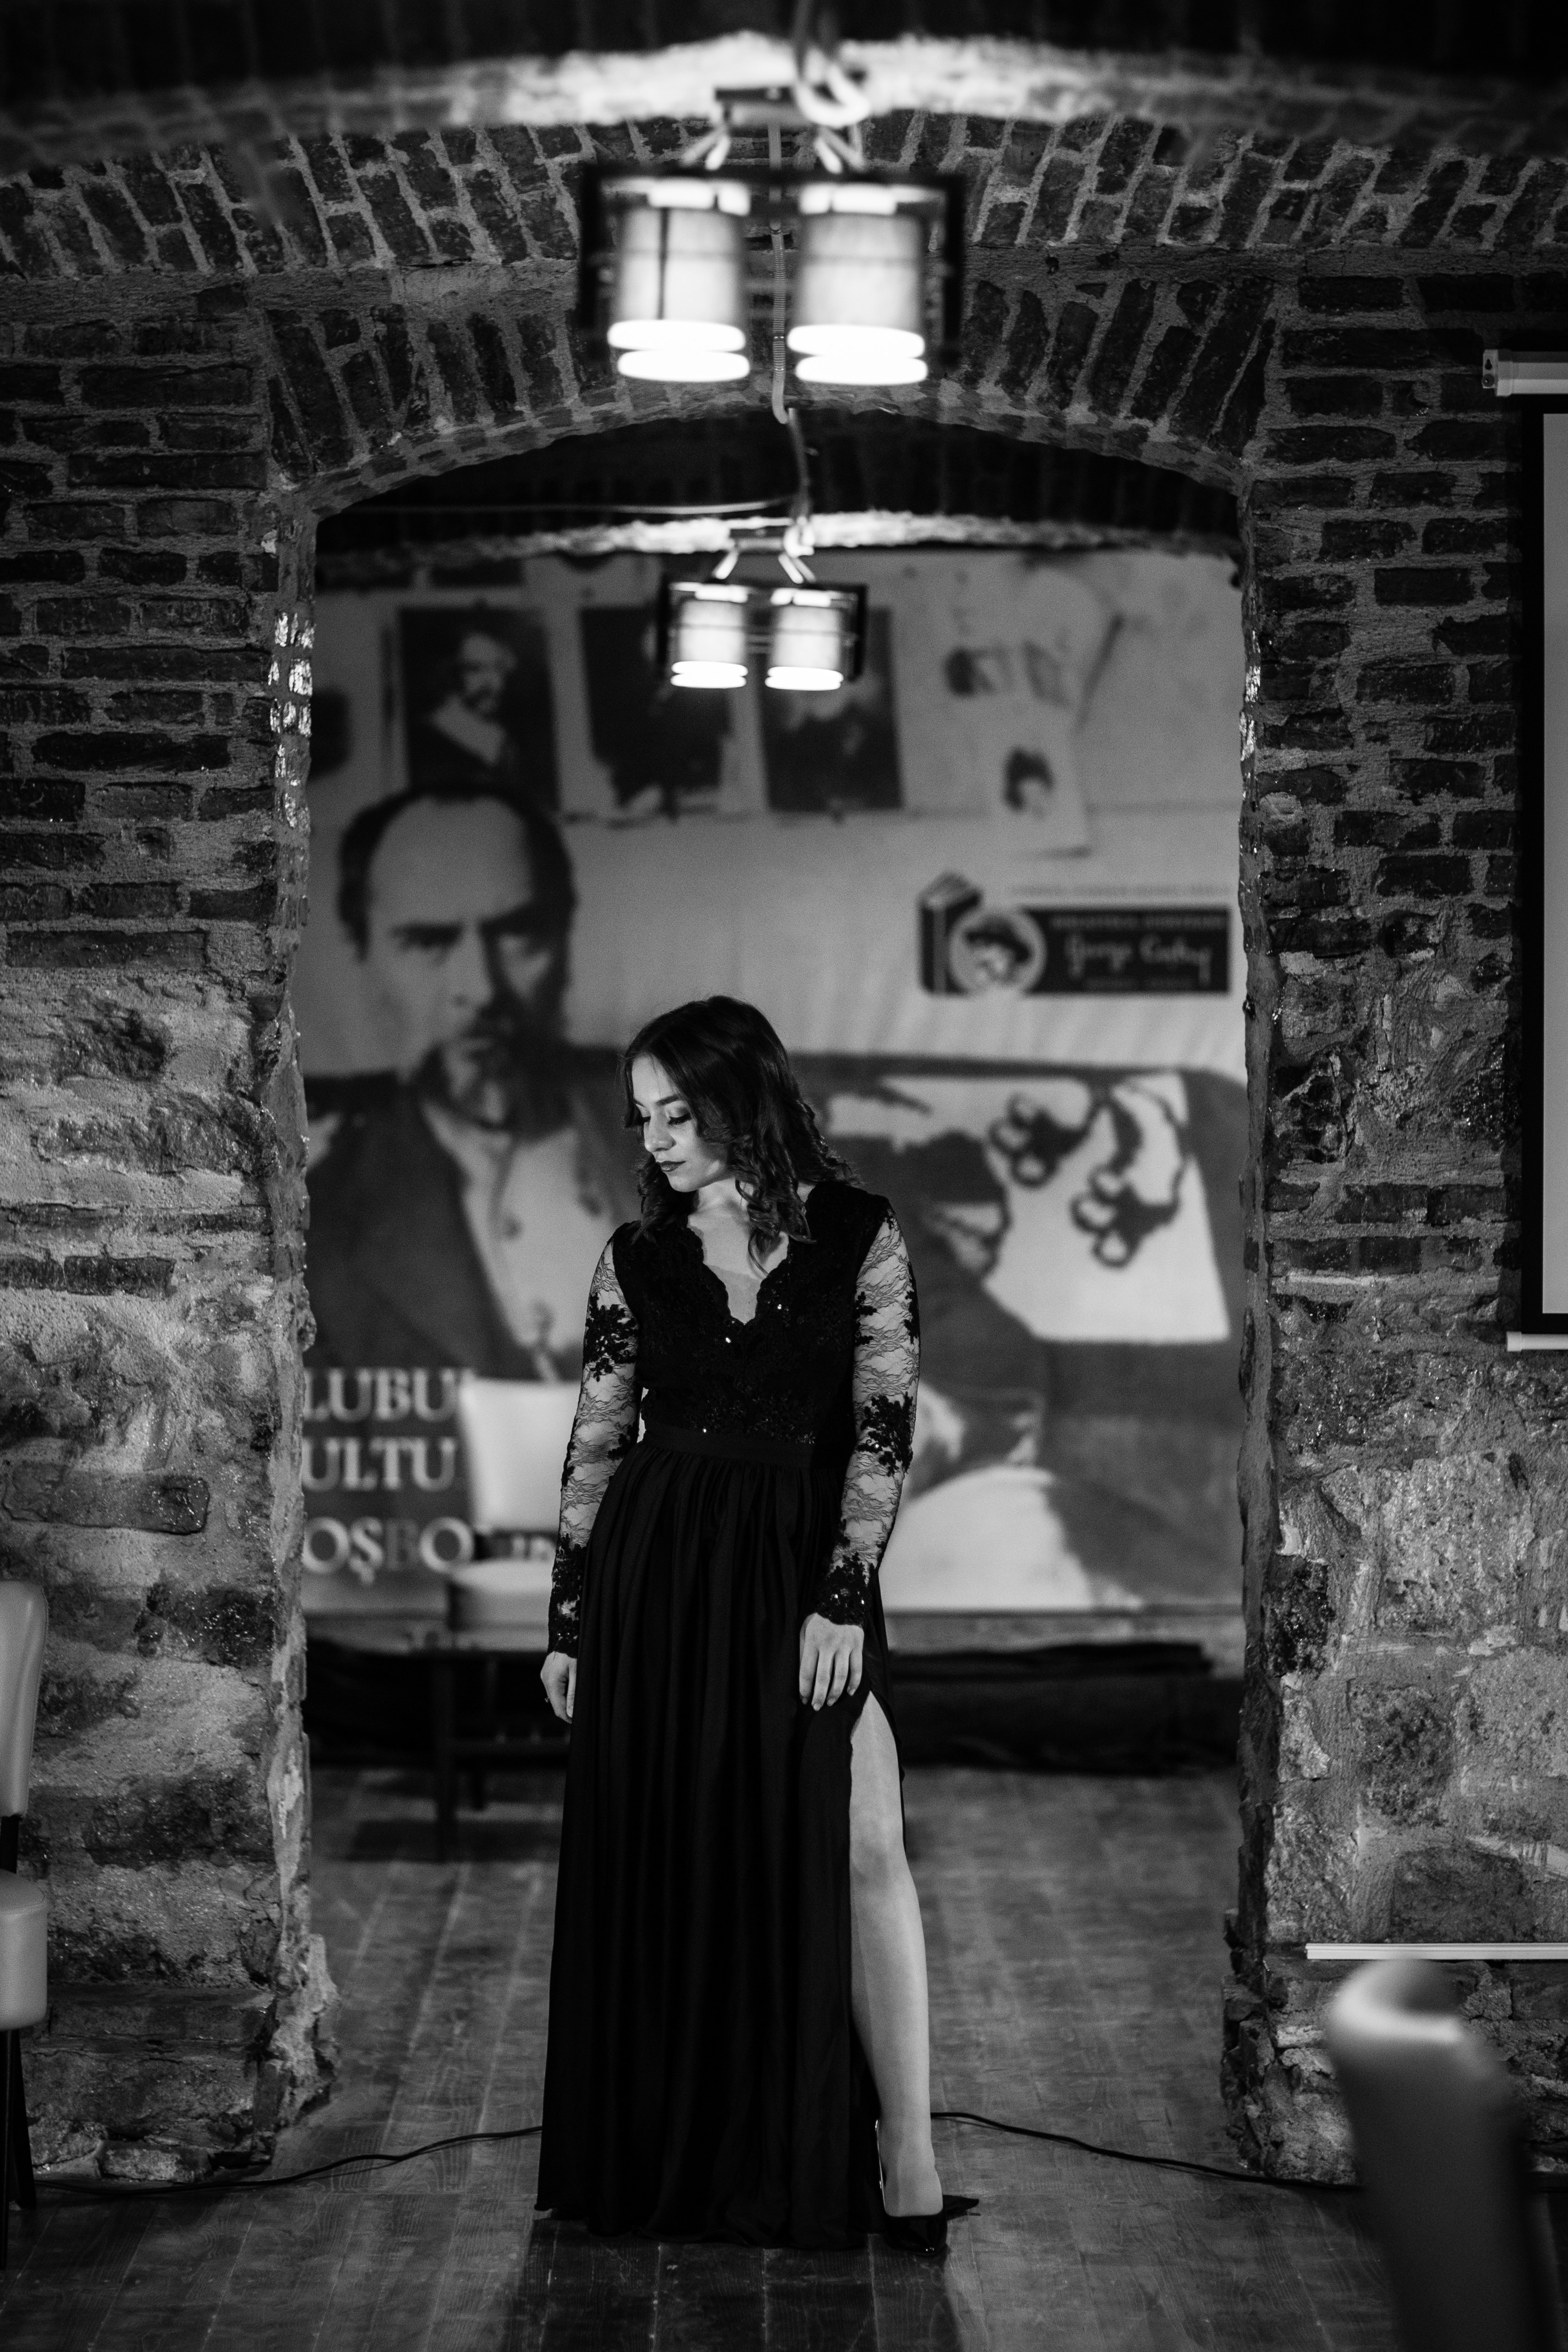
photograph, black, black and white, monochrome, monochrome photography, snapshot, photography, dress, style, street, film noir